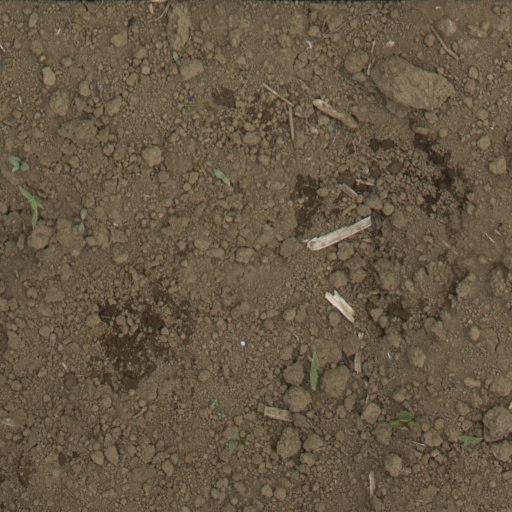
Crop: Jerusalem artichoke